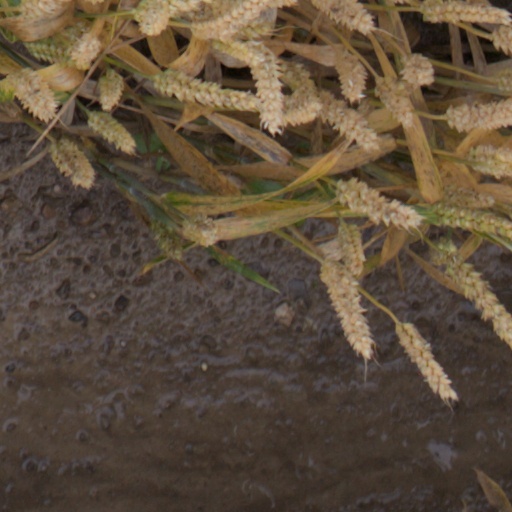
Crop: wheat